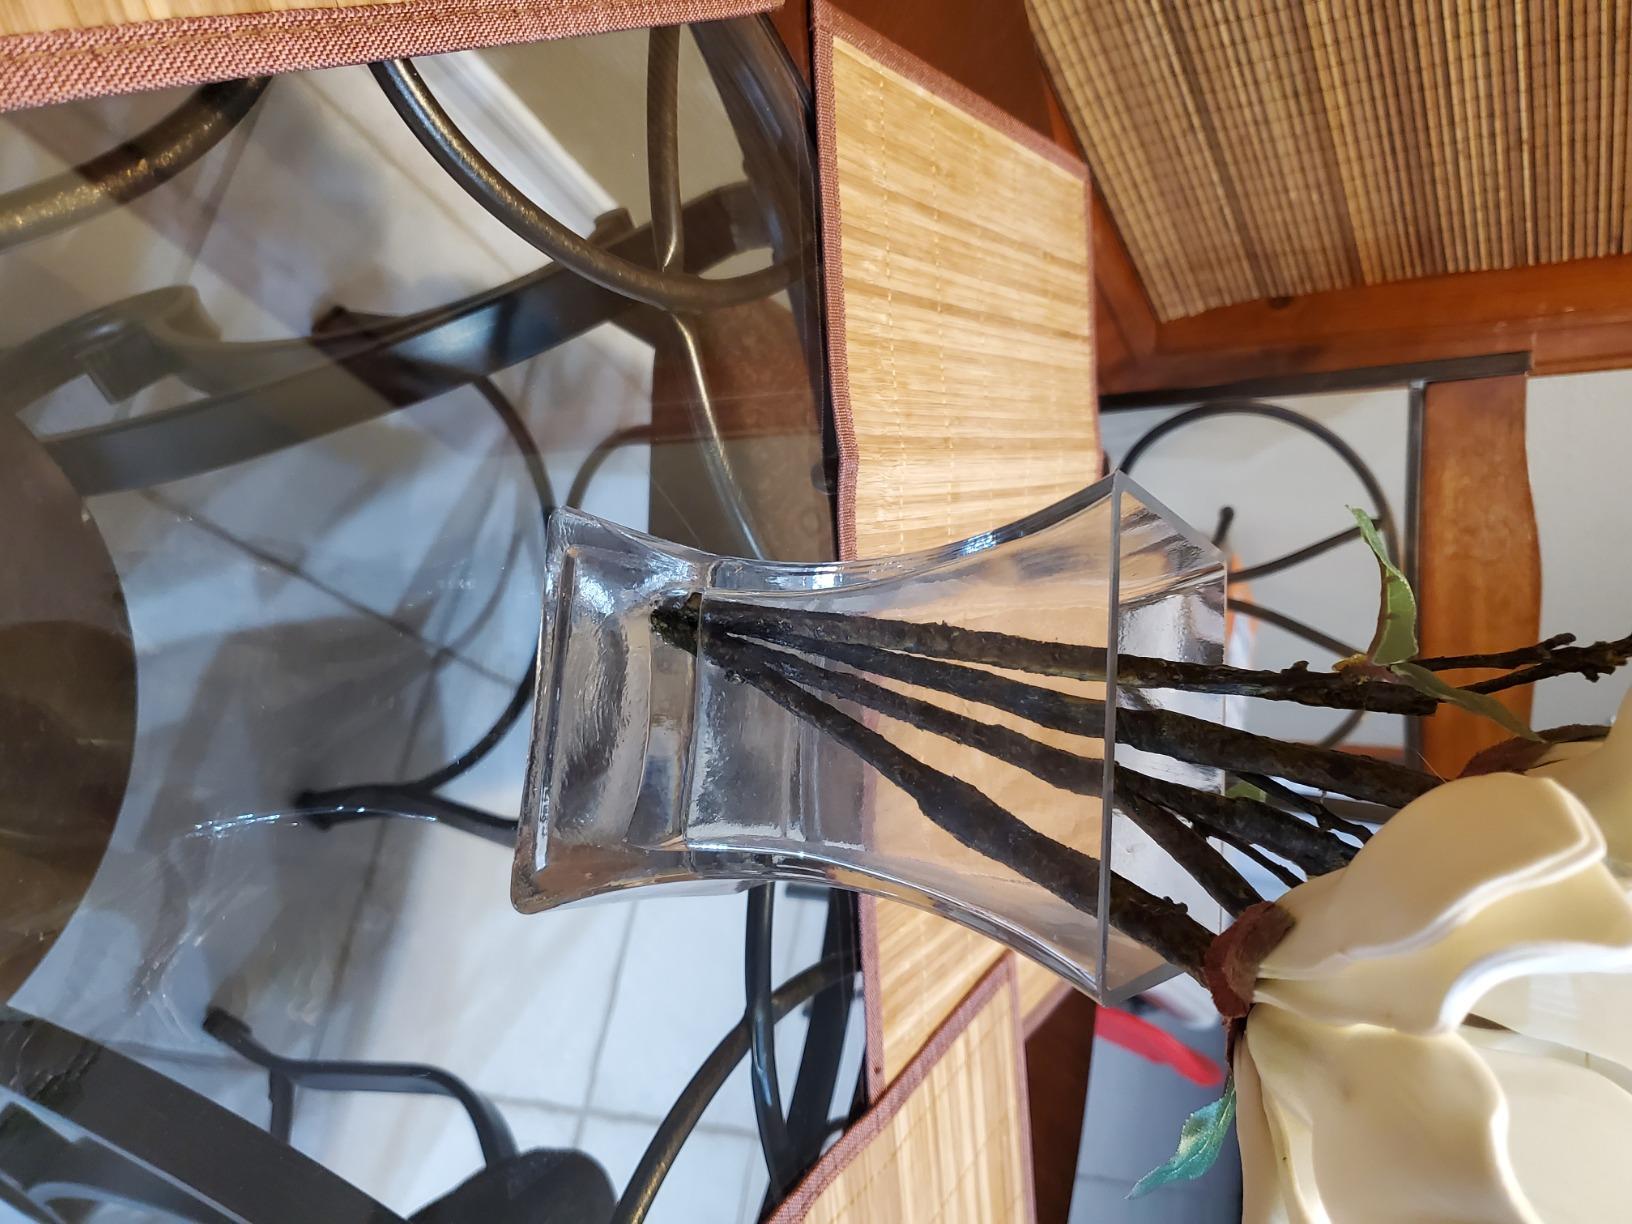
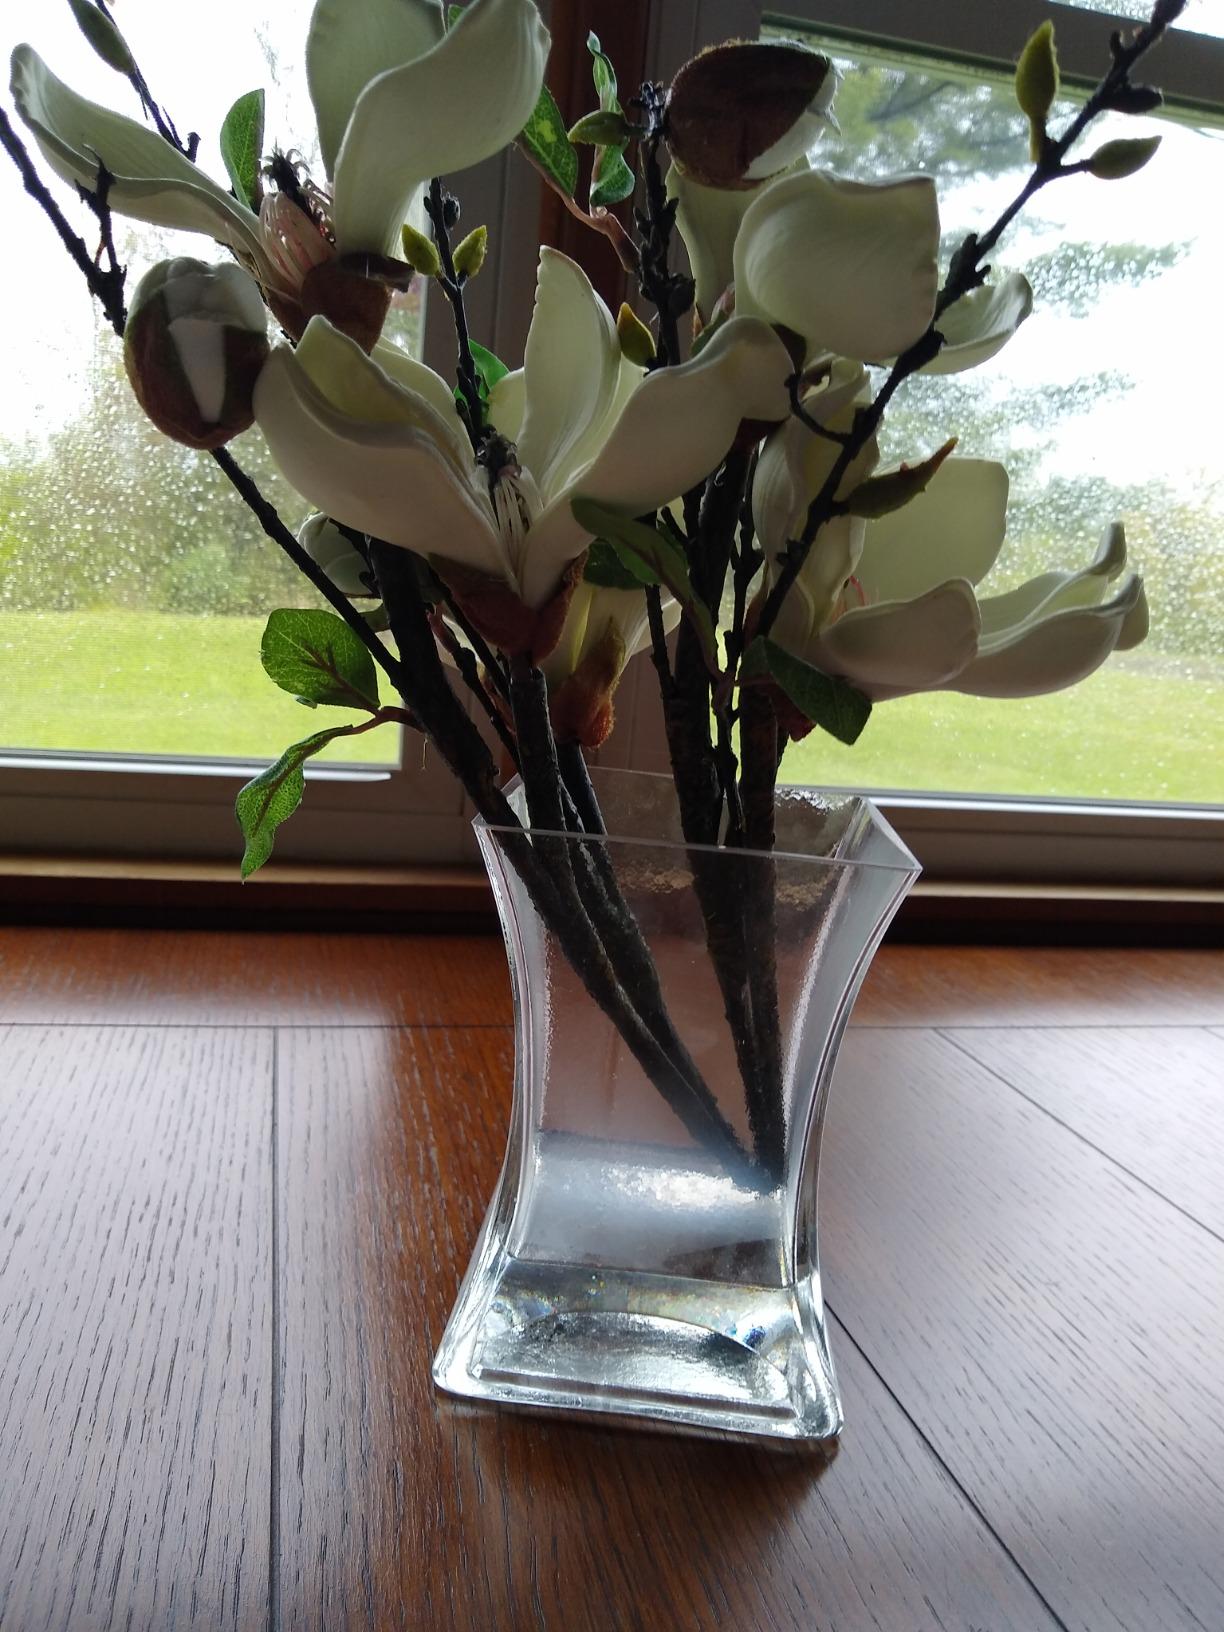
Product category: vase
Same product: yes